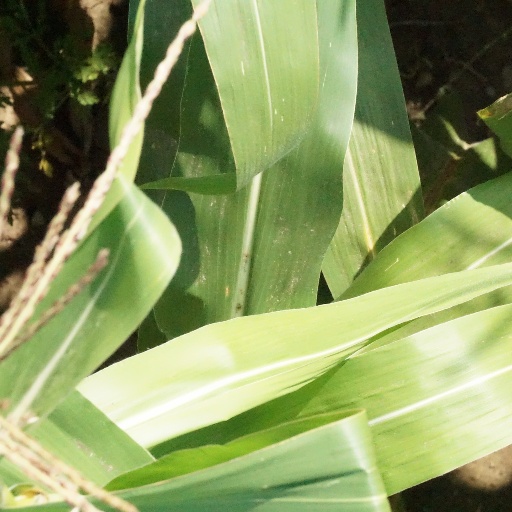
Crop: maize; corn